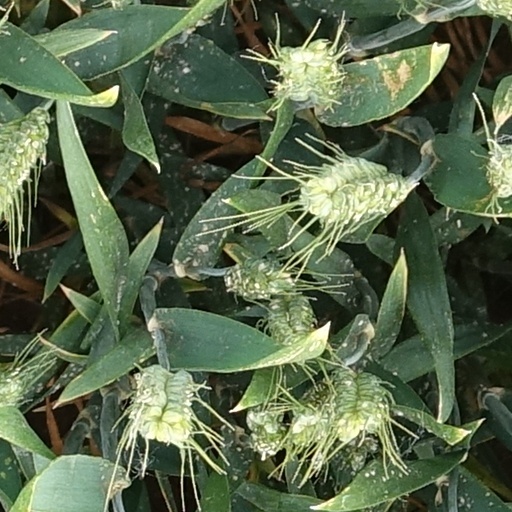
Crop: wheat